Zerah C. Whipple

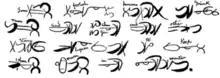
From a homework assignment using Whipple's phonetic alphabet: “Some foolish persons drink rum and gin and other strong liquors to keep them warm in Winter.”

Whipple's school operated until 1980, originally as “Whipple Home School for Deaf Mutes”, then “Mystic Oral School”, and later as “Mystic Educational Center.”